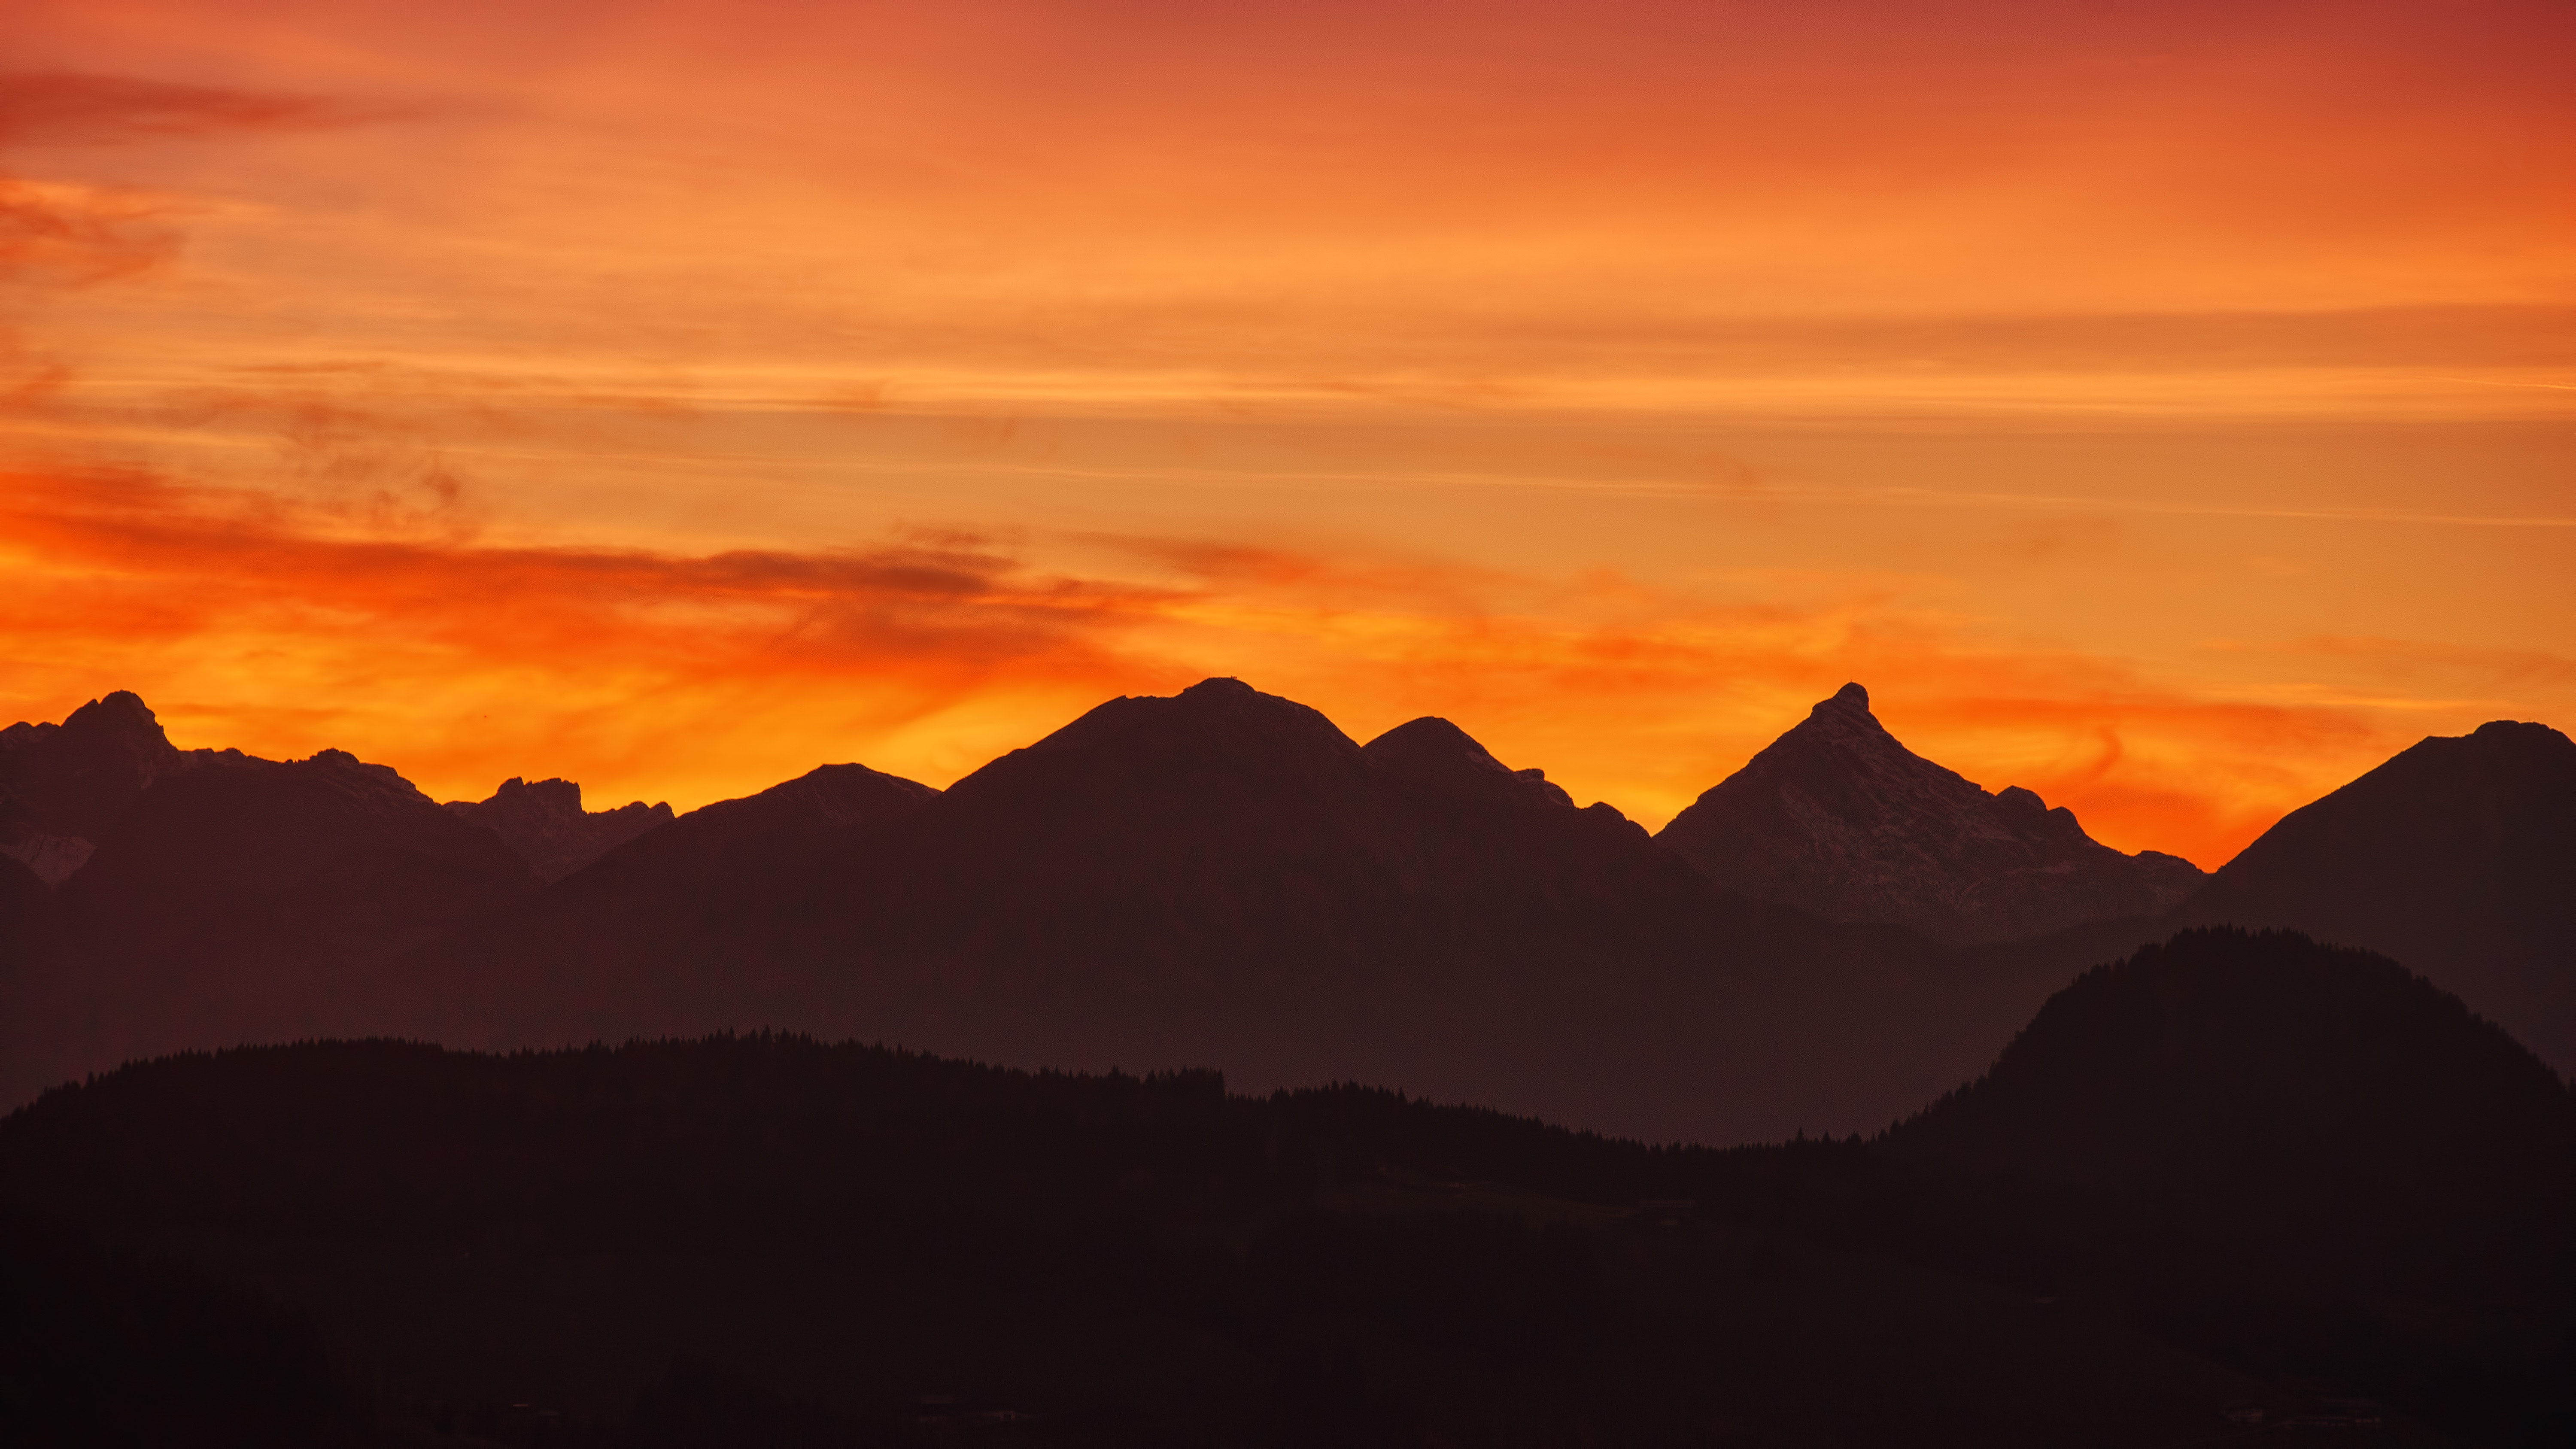
sky, afterglow, red sky at morning, sunrise, dawn, sunset, atmosphere, cloud, horizon, morning, mountain range, mountain, evening, geological phenomenon, dusk, sunlight, sun, hill, meteorological phenomenon, landscape, ecoregion, computer wallpaper, national park, mount scenery